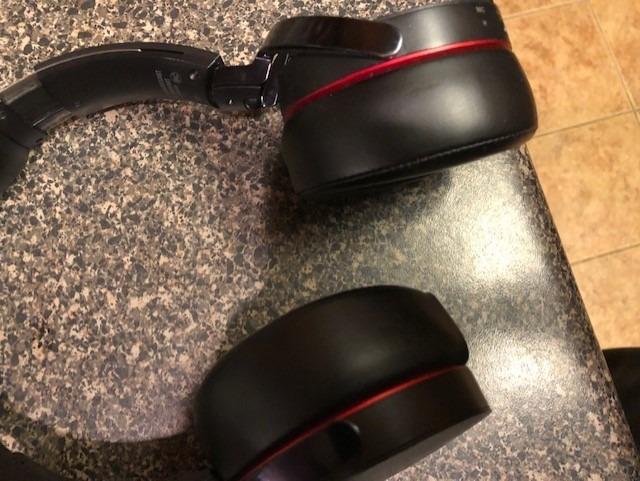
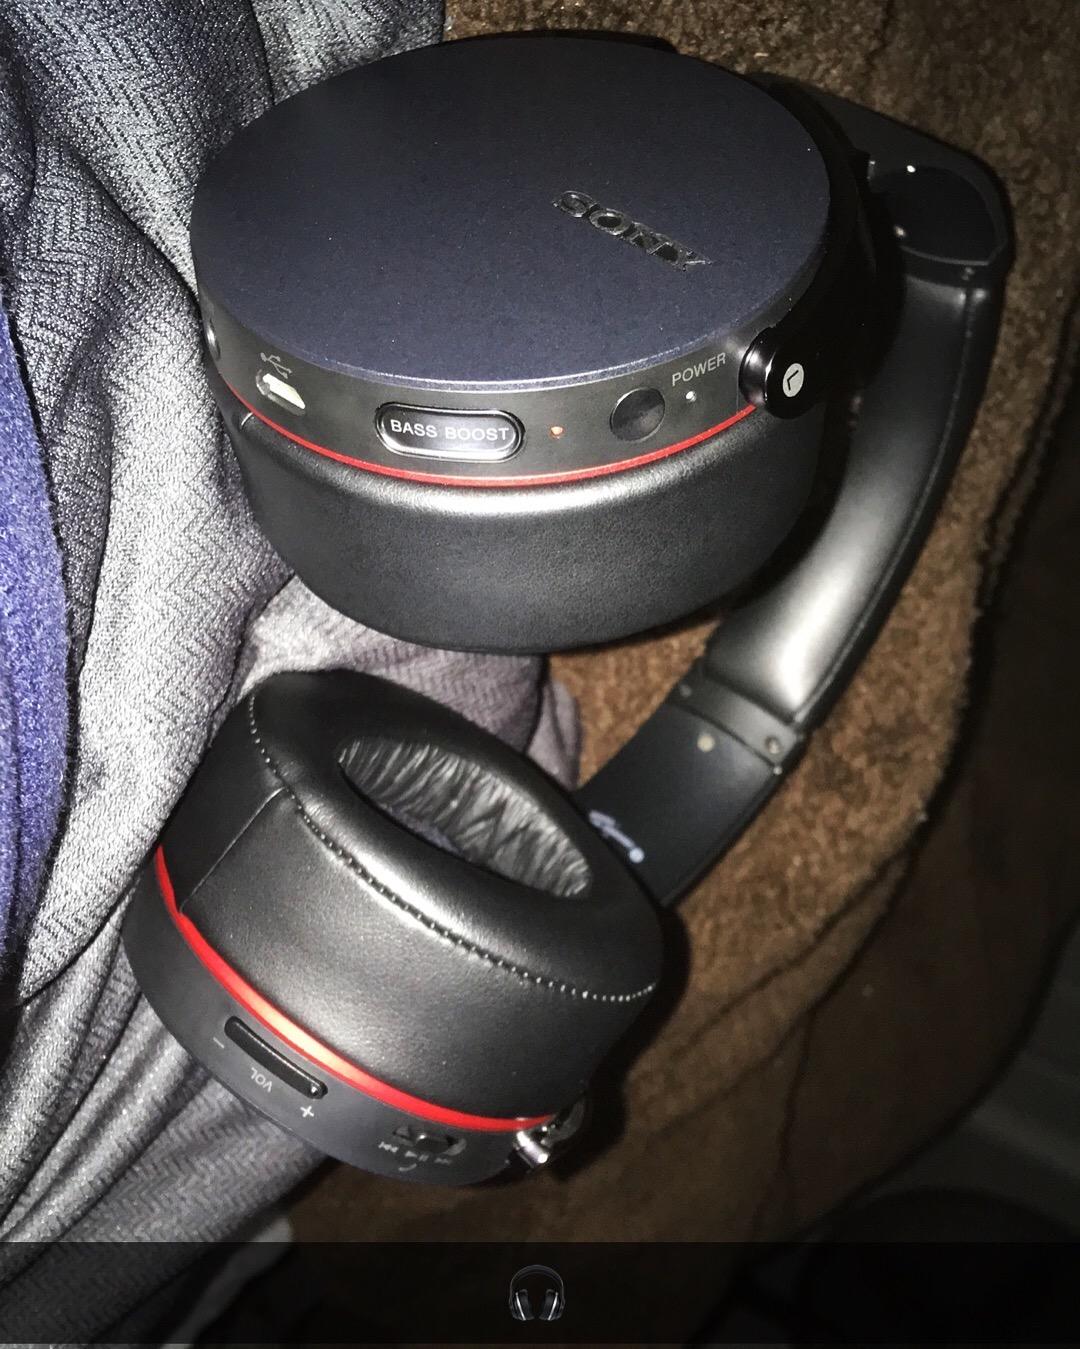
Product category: headphones
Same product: yes